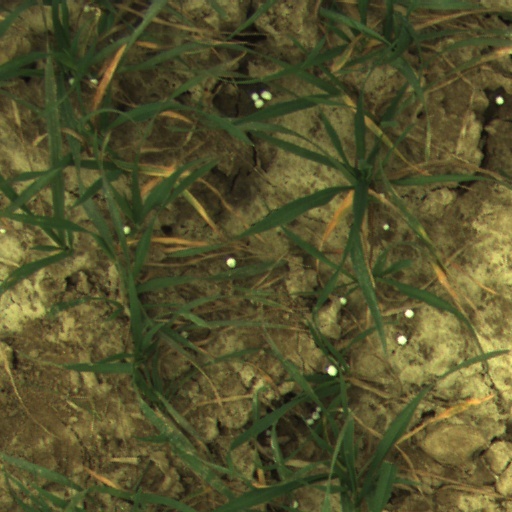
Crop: wheat